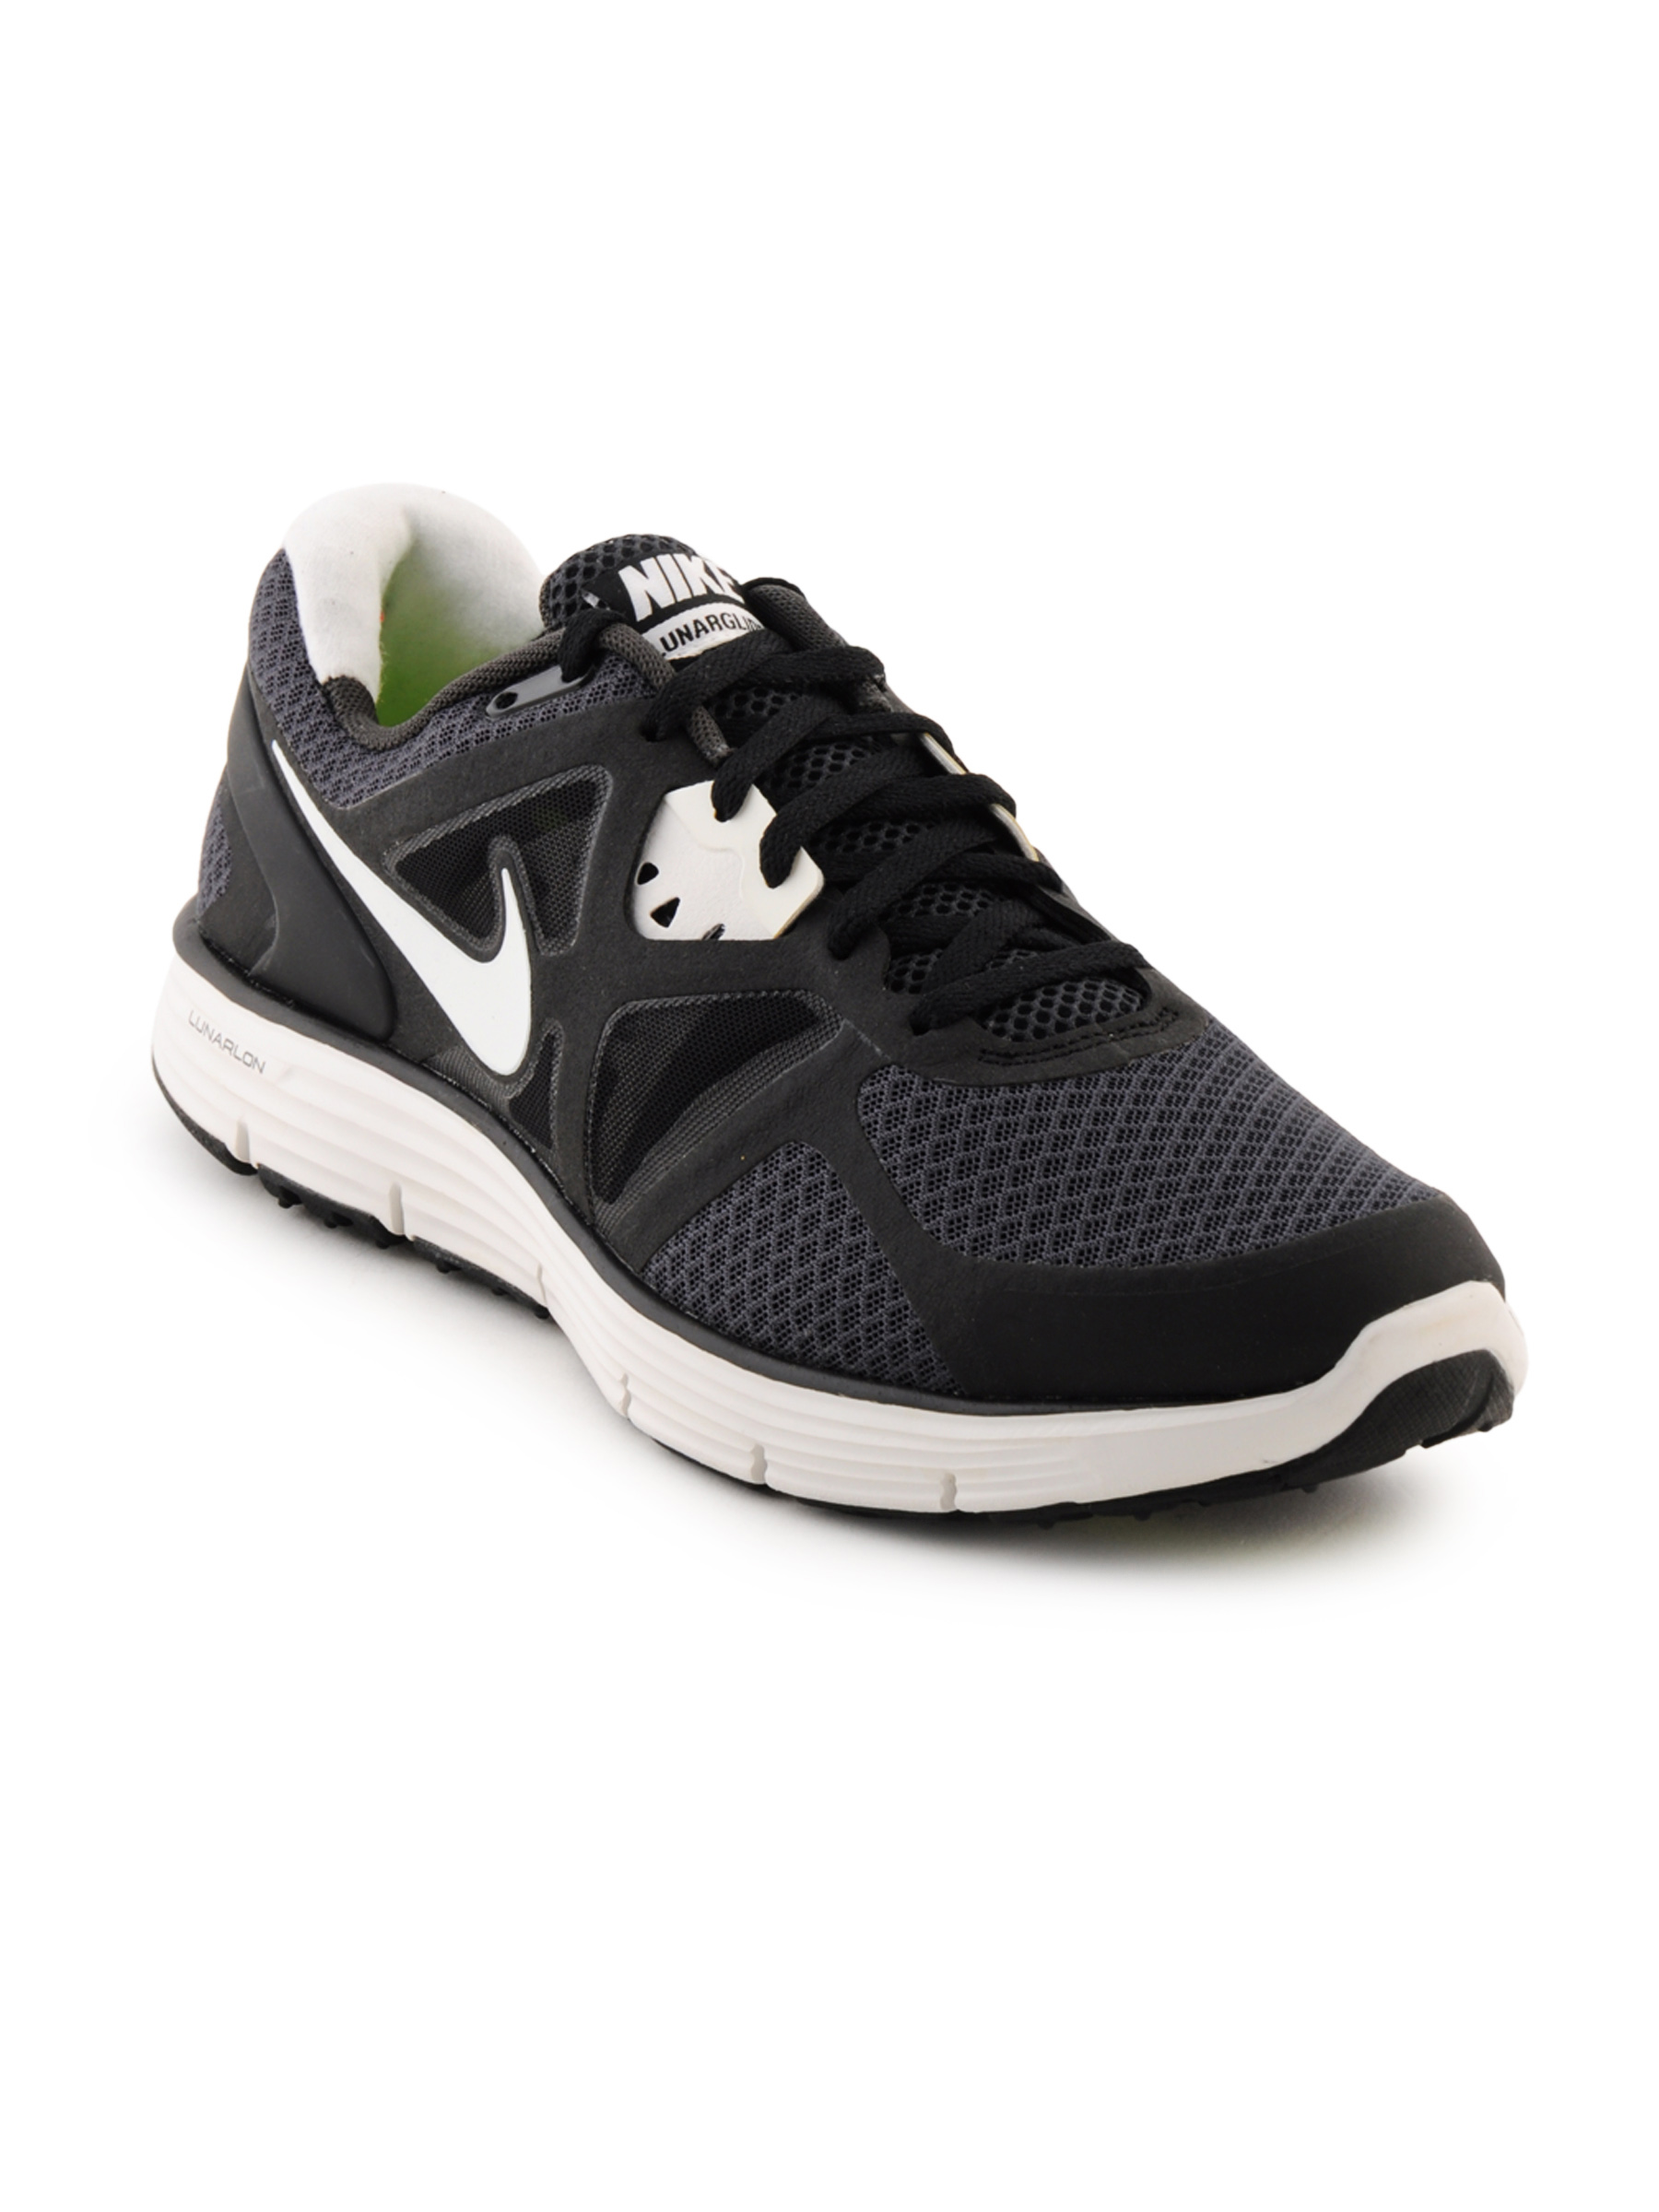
Nike Men Lunarglide+ 3 Black Sports Shoes
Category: Footwear / Shoes / Sports Shoes
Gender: Men
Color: Black
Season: Fall 2011
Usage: Sports